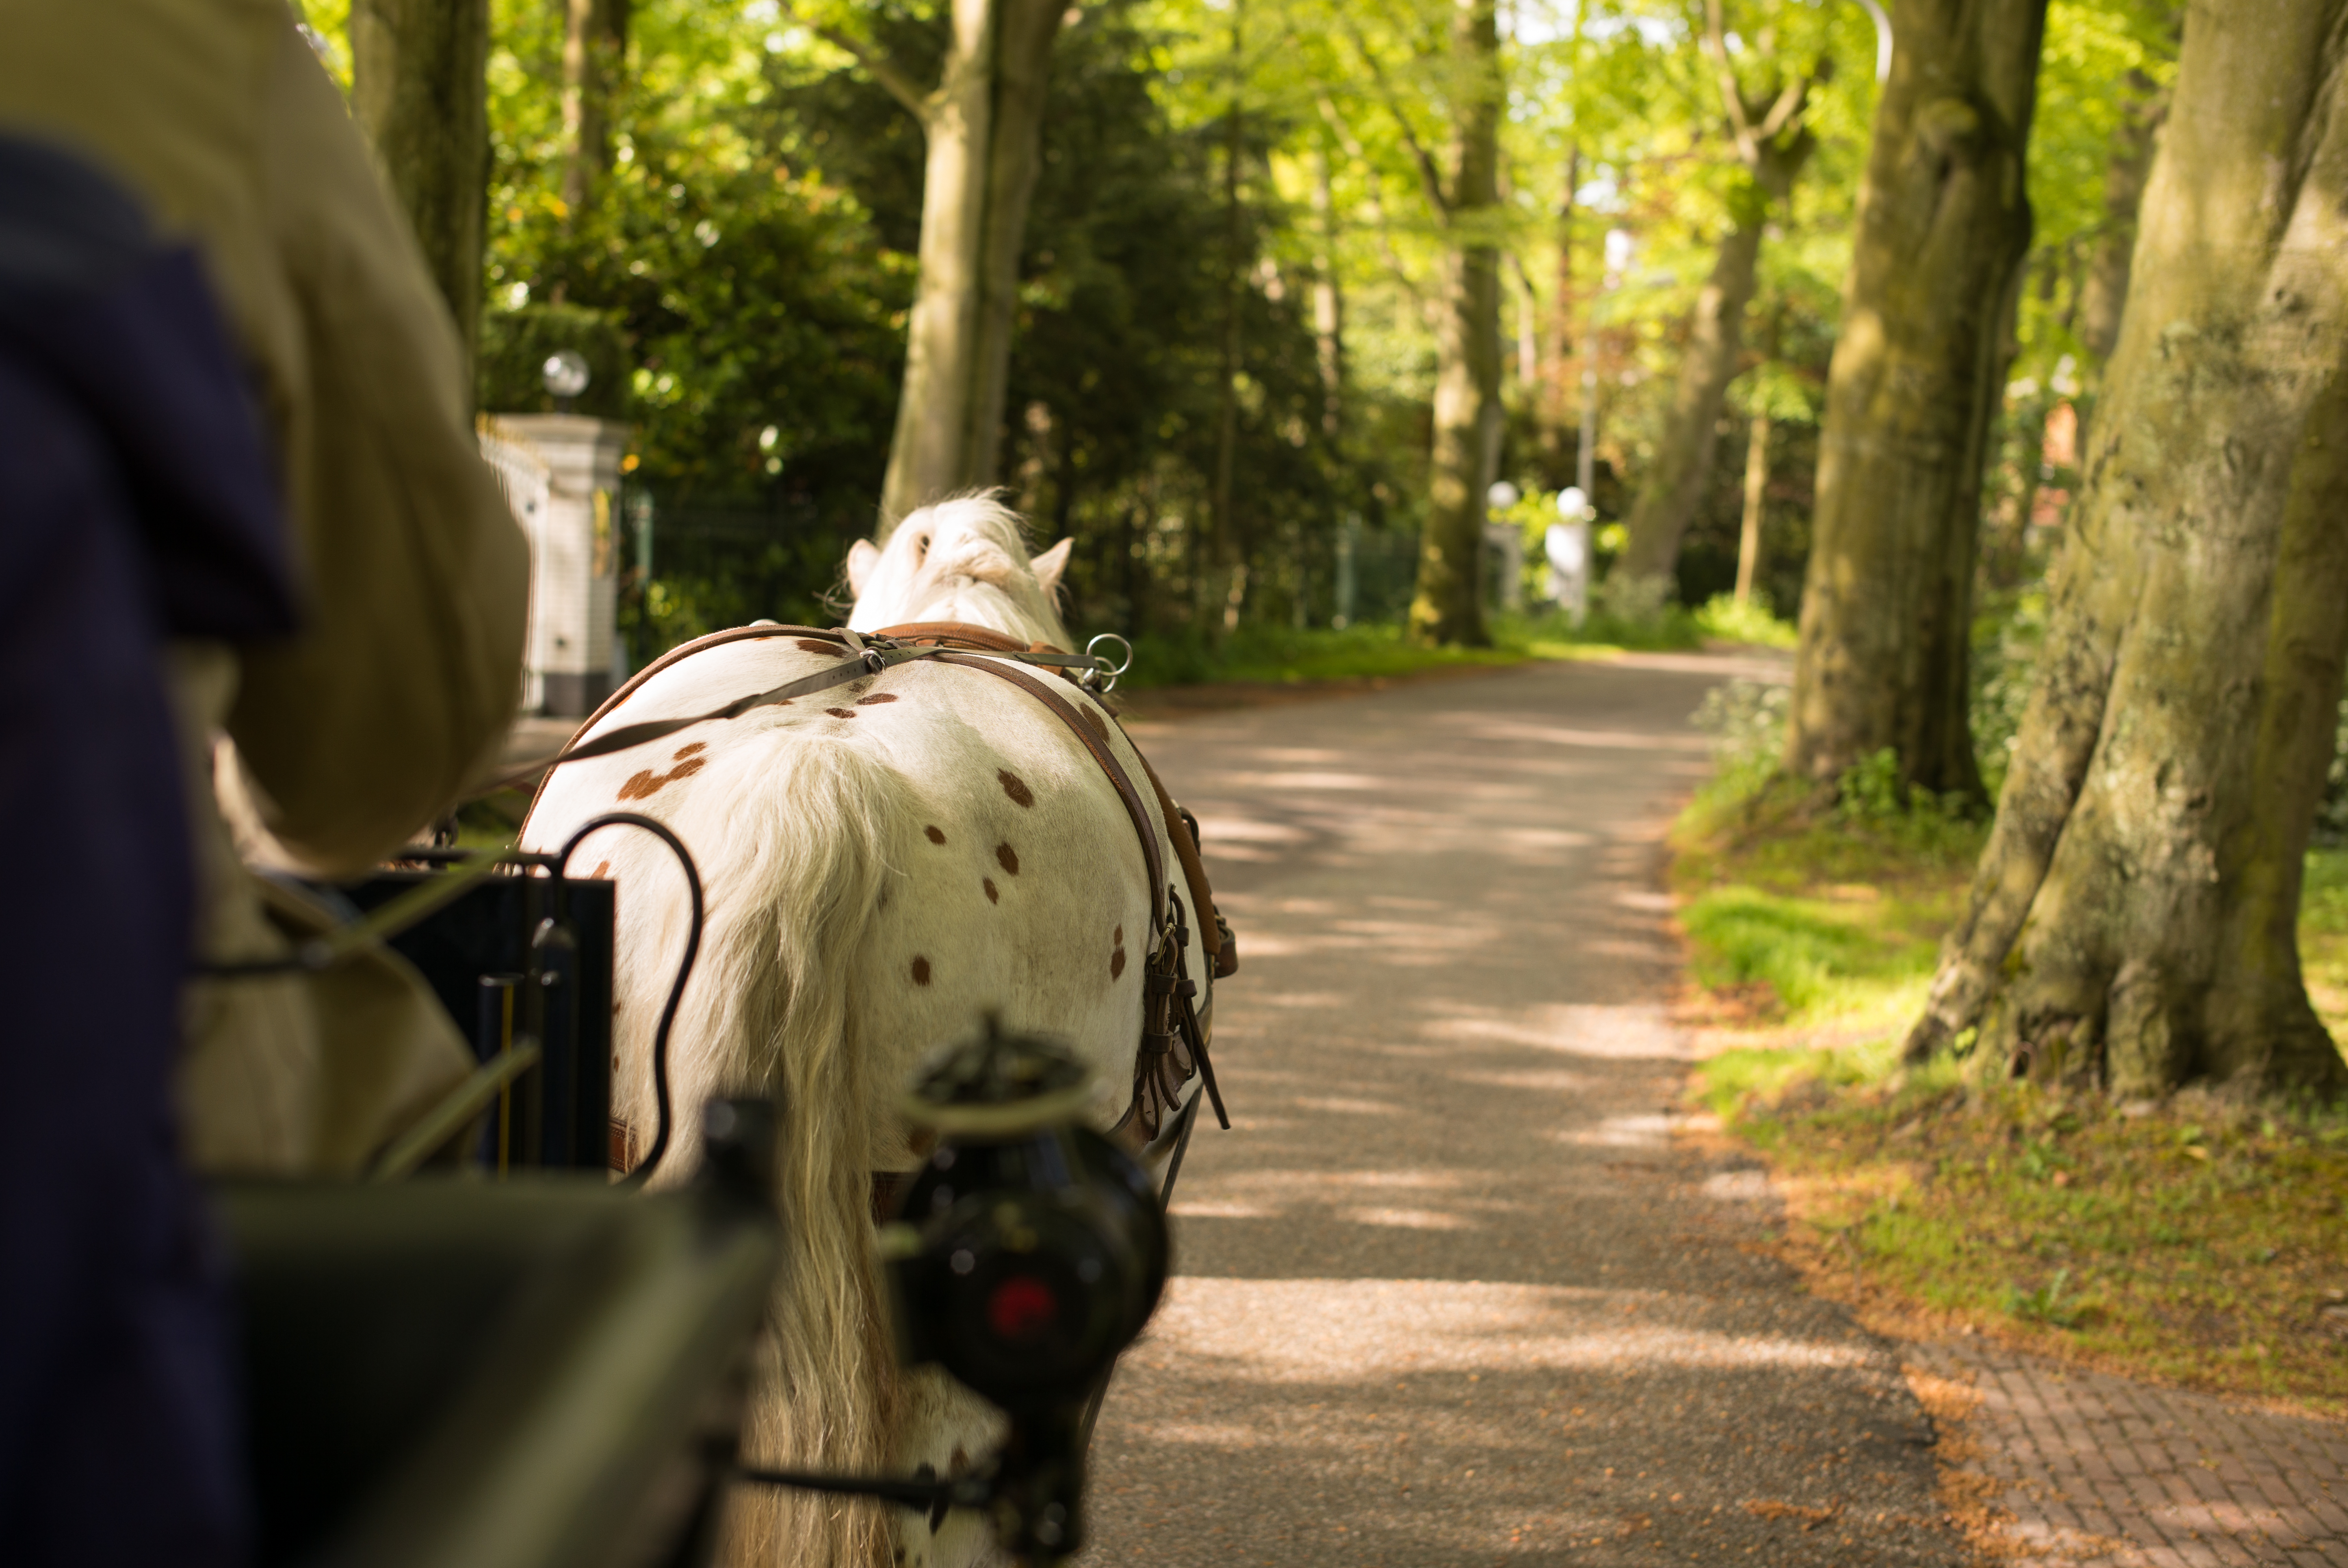
street, village, europe, spring, horse, ride, outdoors, horses, outside, holland, netherlands, m, 50, carriage, leica, 240, summilux, wassenaar, coach, horsedrawn, coachman, coachmen, rijksdorp, horse like mammal